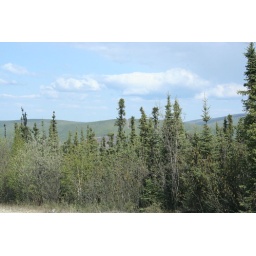
The little white line on the hill in the distance is the Trans-Alaska Pipeline Corridor